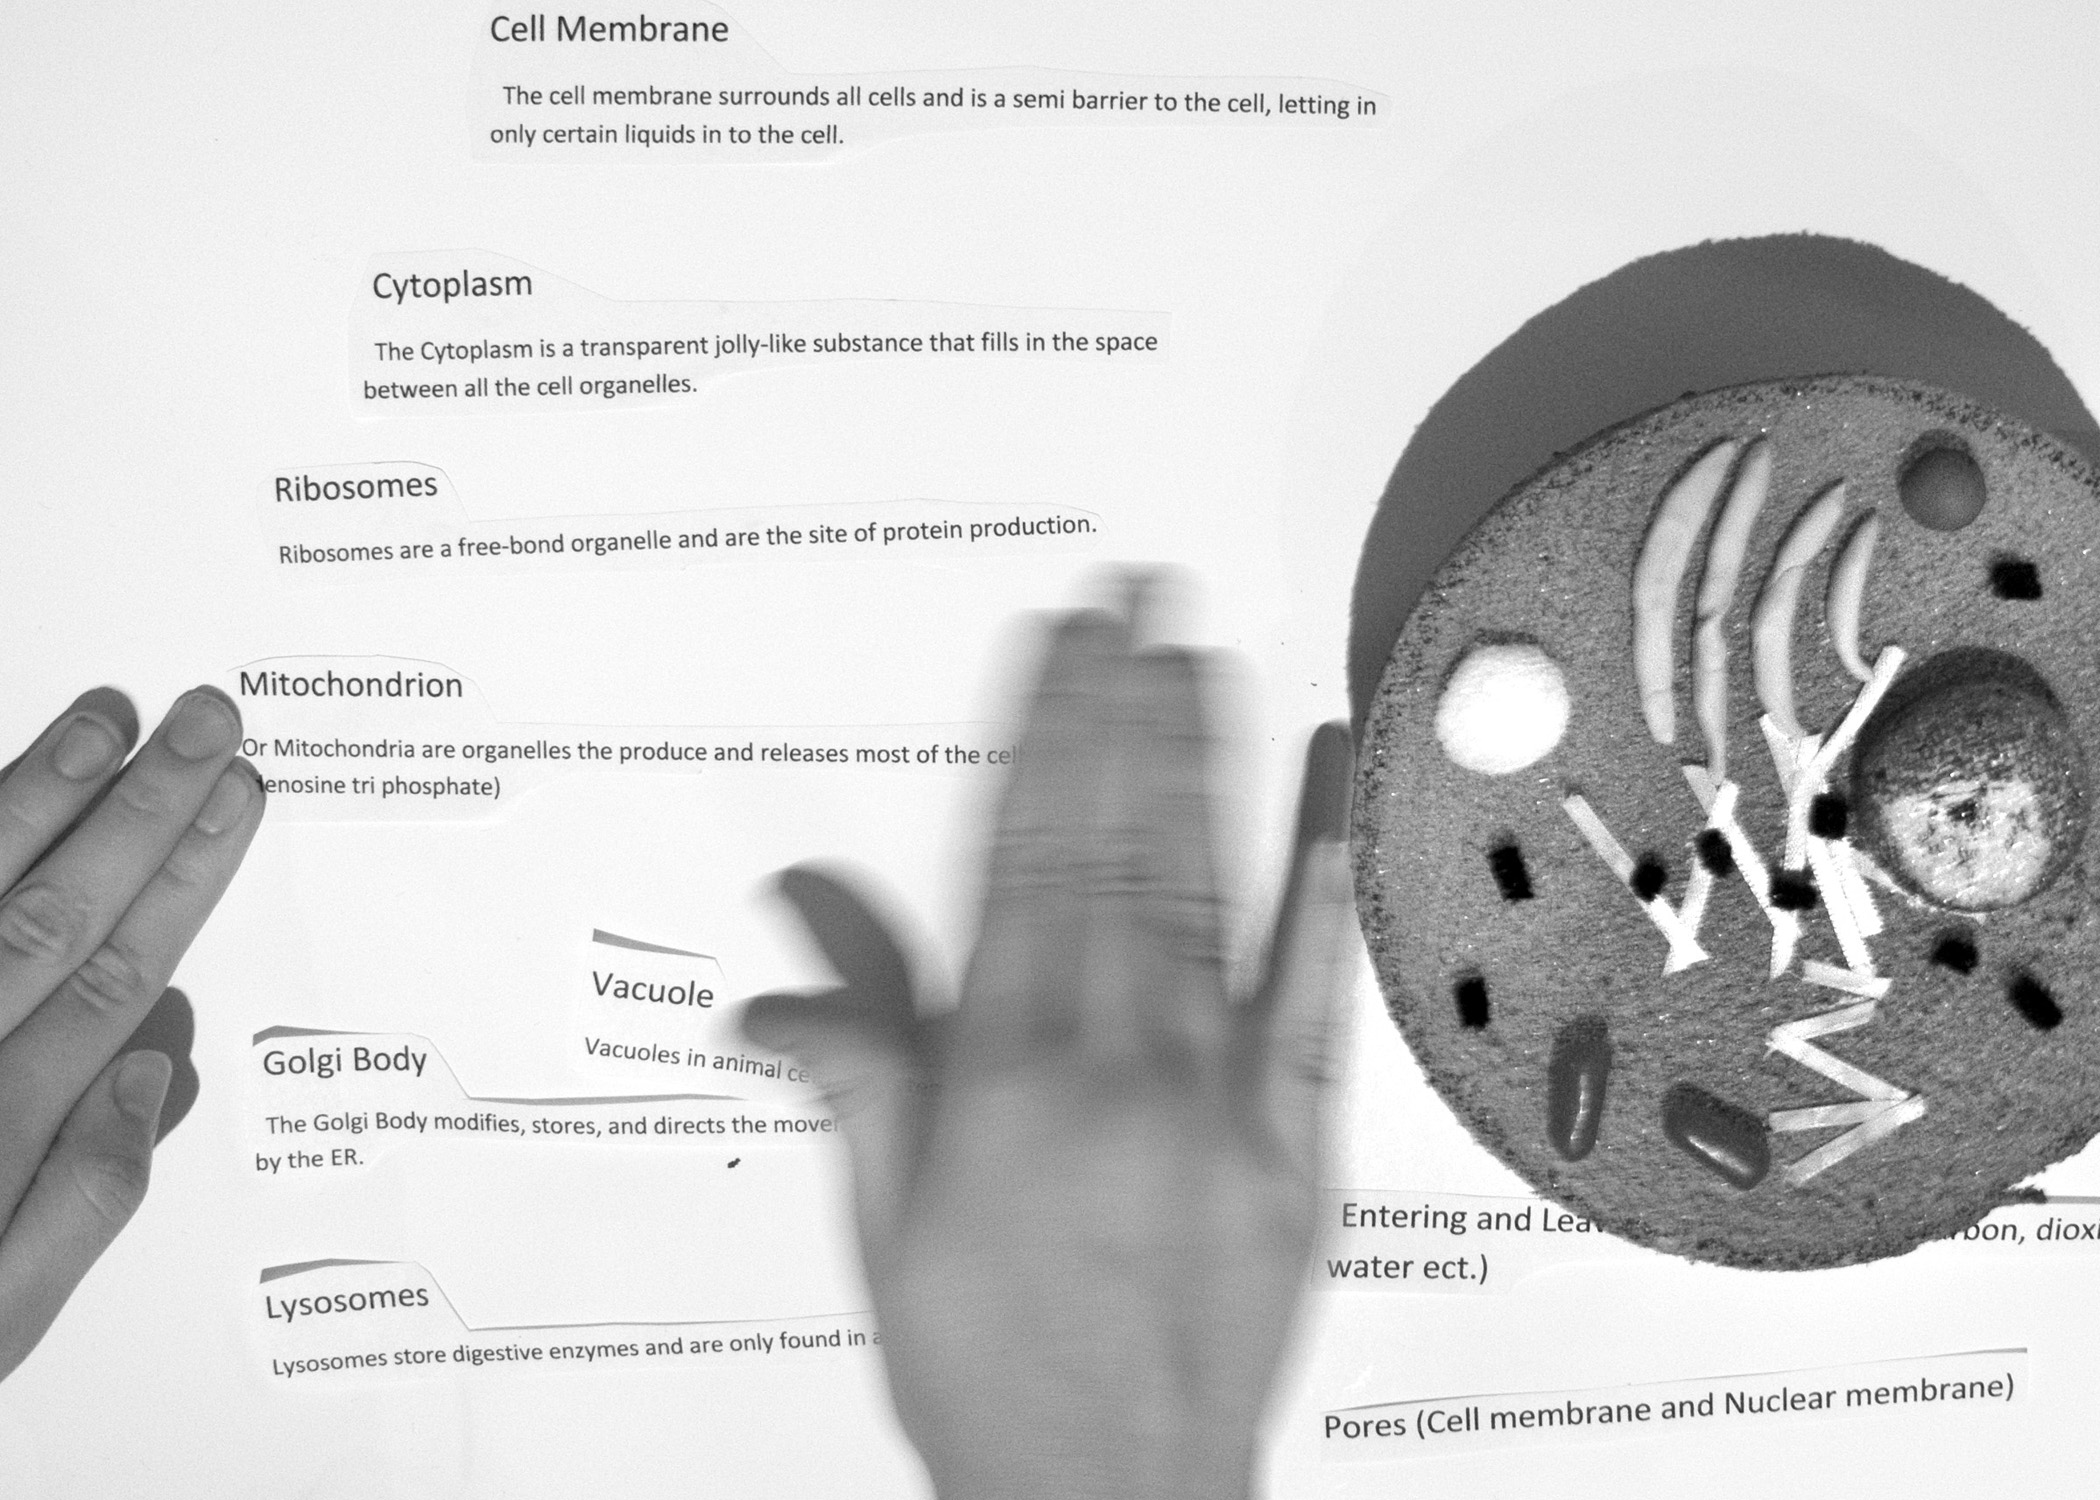
hand, arm, brand, product, diagram, organ, sacramento